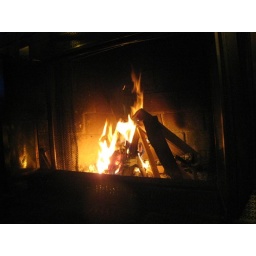
perfect fire in the white mountains